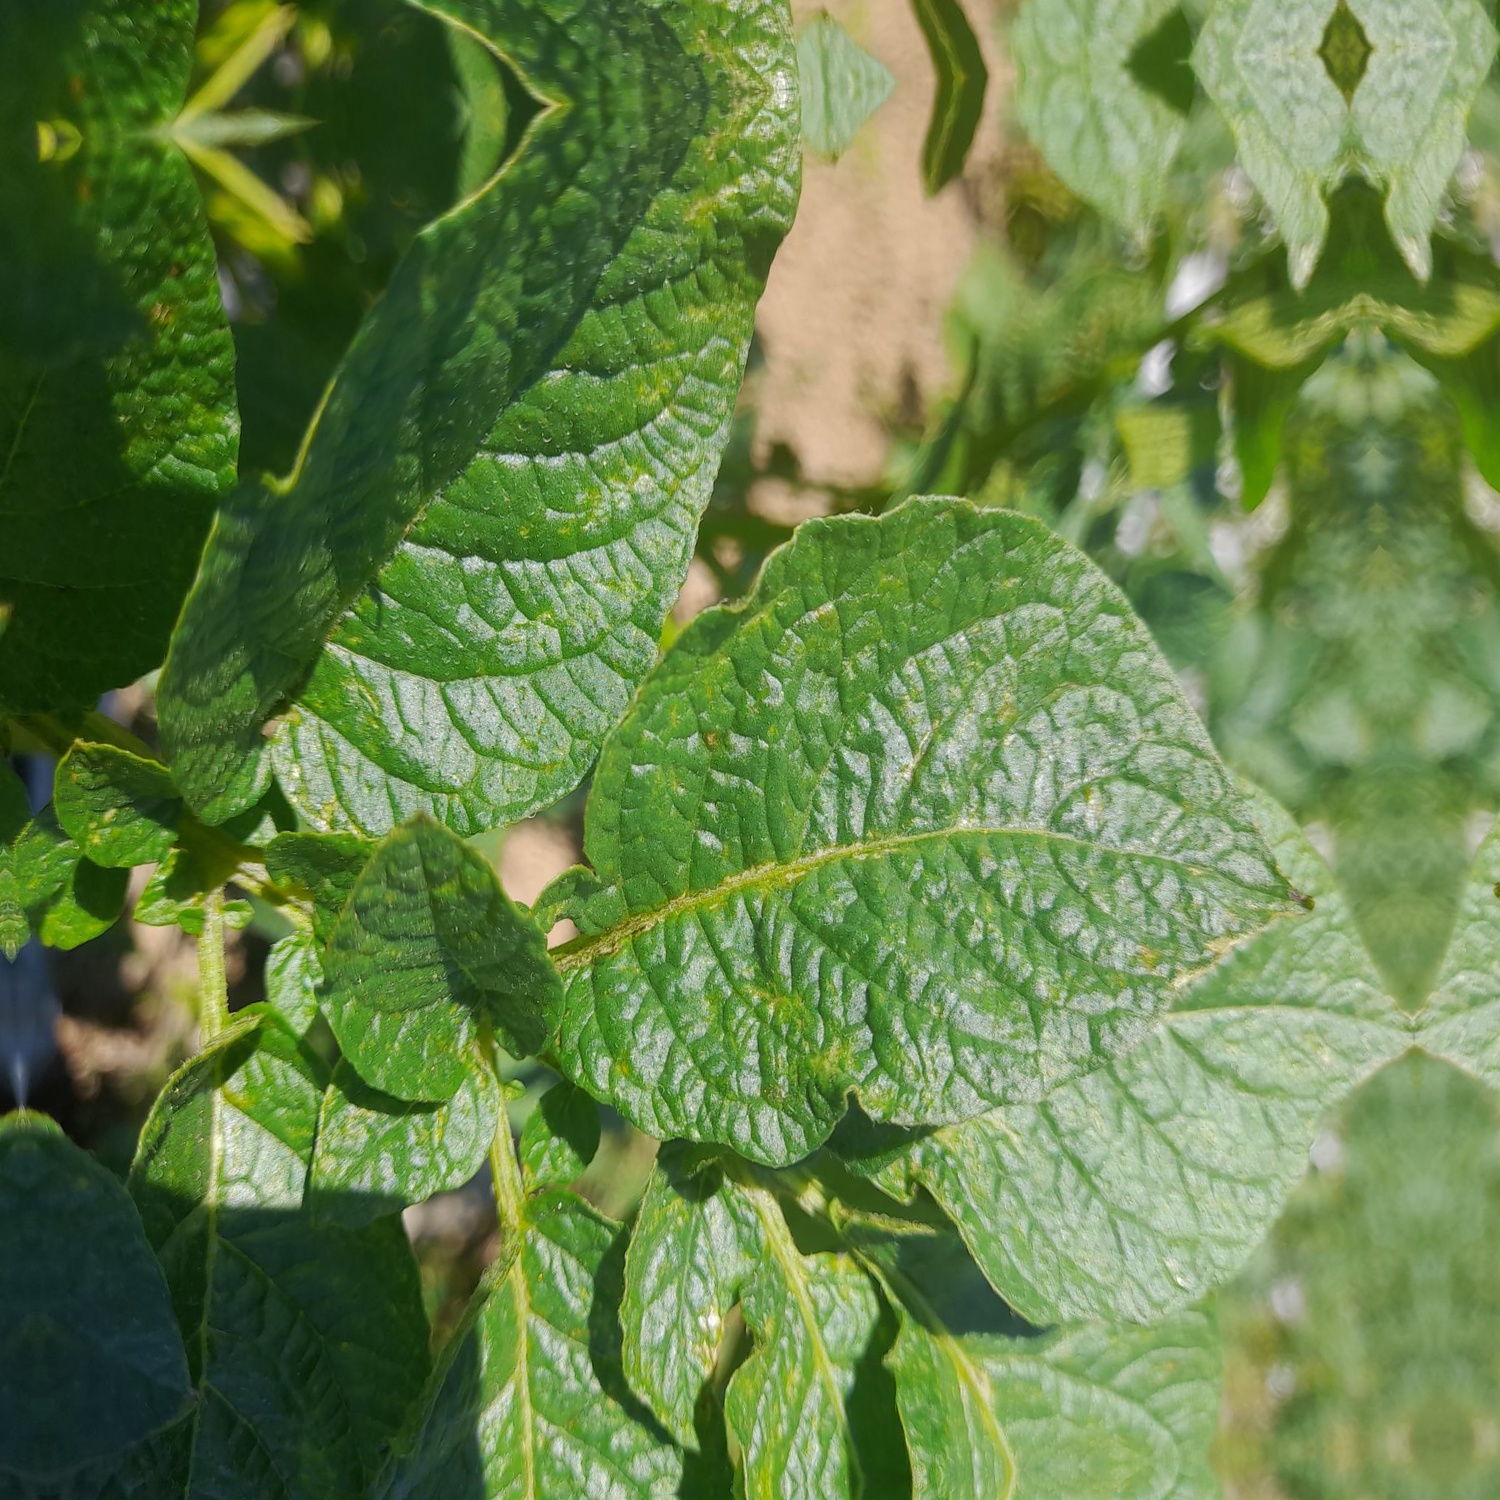
Etiqueta: Virus